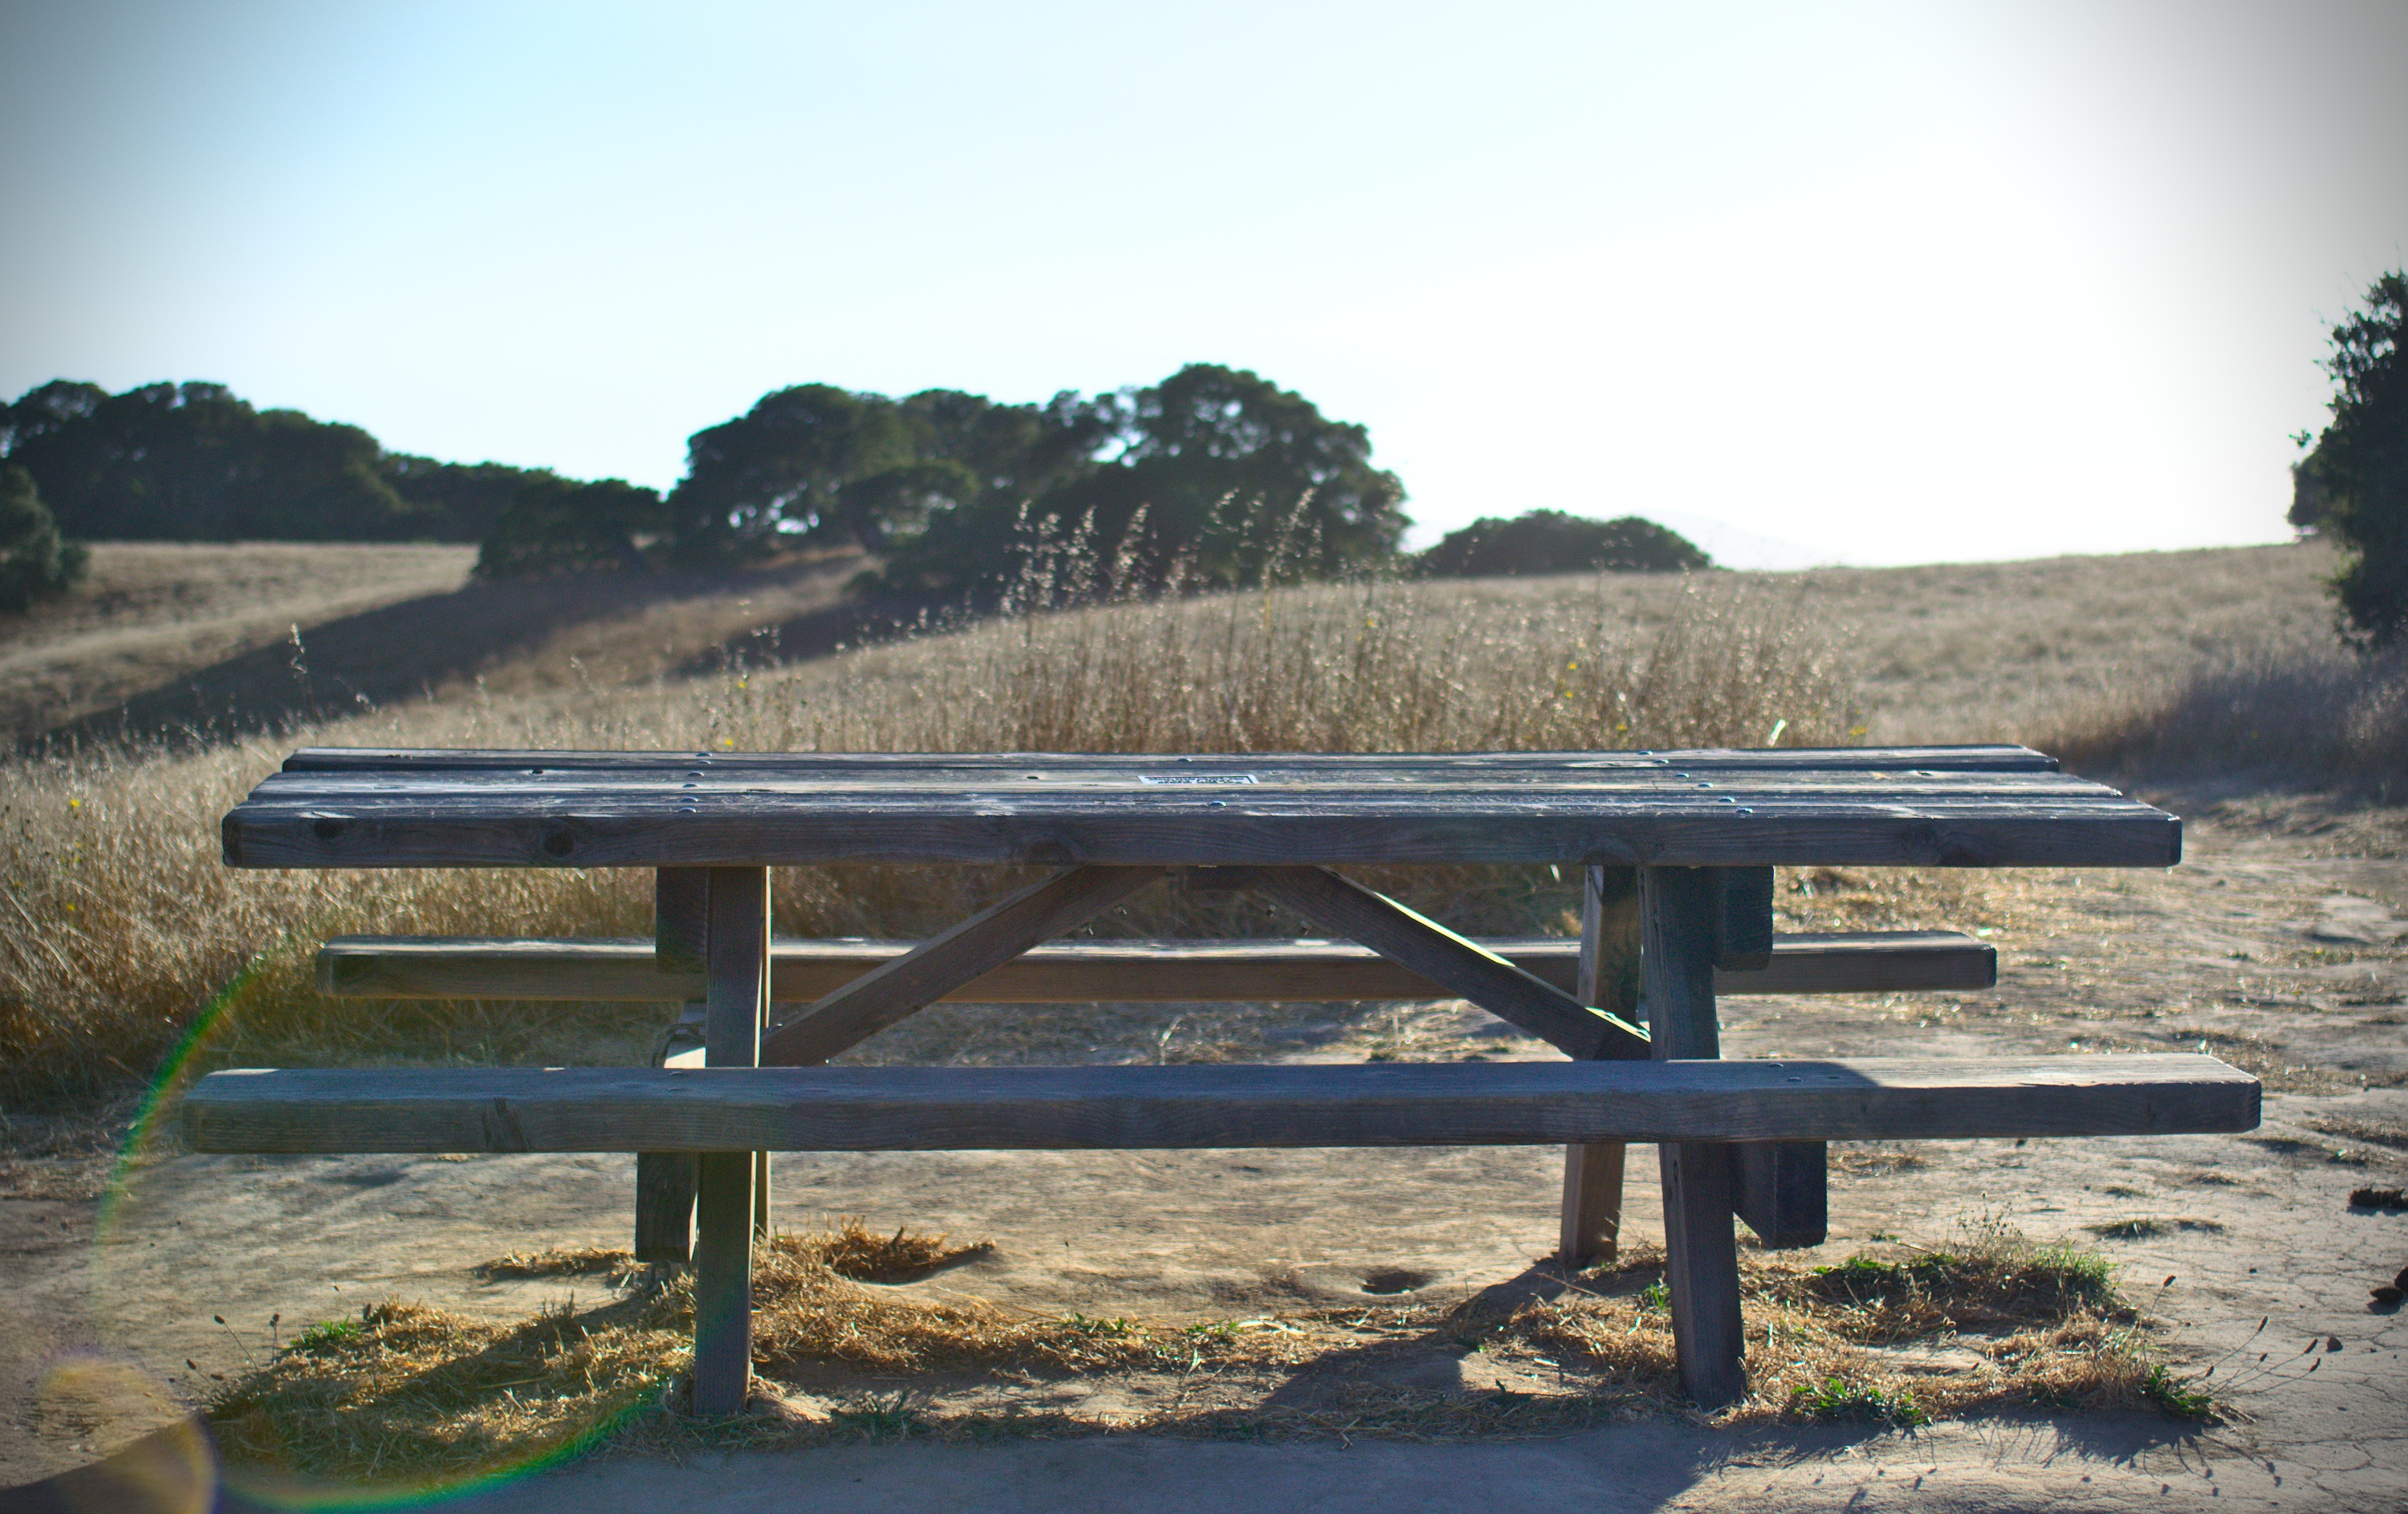
wood, furniture